List of operas by Gaspare Spontini

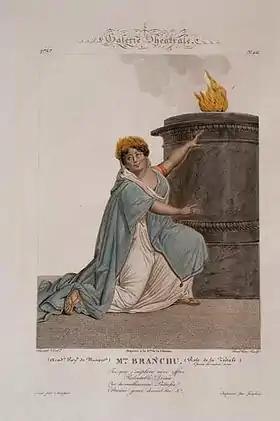
French opera singer Caroline Branchu as Julia in "La vestale" (1807)

Gaspare Spontini (1774–1851) wrote operas from the last decade of the 18th century to the third decade of the 19th century.